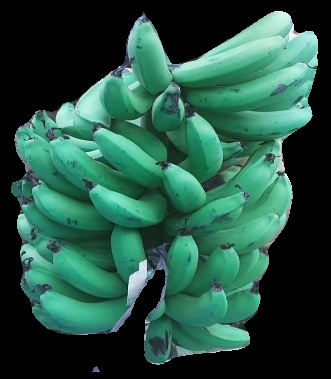
Variety: pachbale
Grade: grade3